ALSE

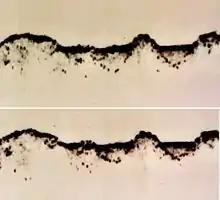
ALSE image of Aitken Basin (16.8ºS, 173.4ºE)

This experiment used radar to study the Moon's surface and interior. Radar waves with wavelengths between 2 and 60 meters (frequencies of 5, 15, and 150 MHz) were transmitted through a series of antennas near the back of the Apollo Service Module. After the waves were reflected by the Moon, they were received using the same antennas and the data was recorded on film for analysis on Earth. The primary purpose of this experiment was to "see" into the upper 2 kilometers of the Moon's crust in a manner somewhat analogous to using seismic waves to study the internal structure of the Moon. This was possible because very long radar wavelengths were used and because the Moon is very dry, which allowed the radar waves to penetrate much deeper into the Moon than would have been possible if water were present in lunar rocks. (A radar experiment on the Space Shuttle has been similarly used to map ancient river valleys beneath the Sahara Desert.) This experiment also provided very precise information about the Moon's topography. In addition to studying the Moon, the experiment also measured radio emissions from the Milky Way galaxy.